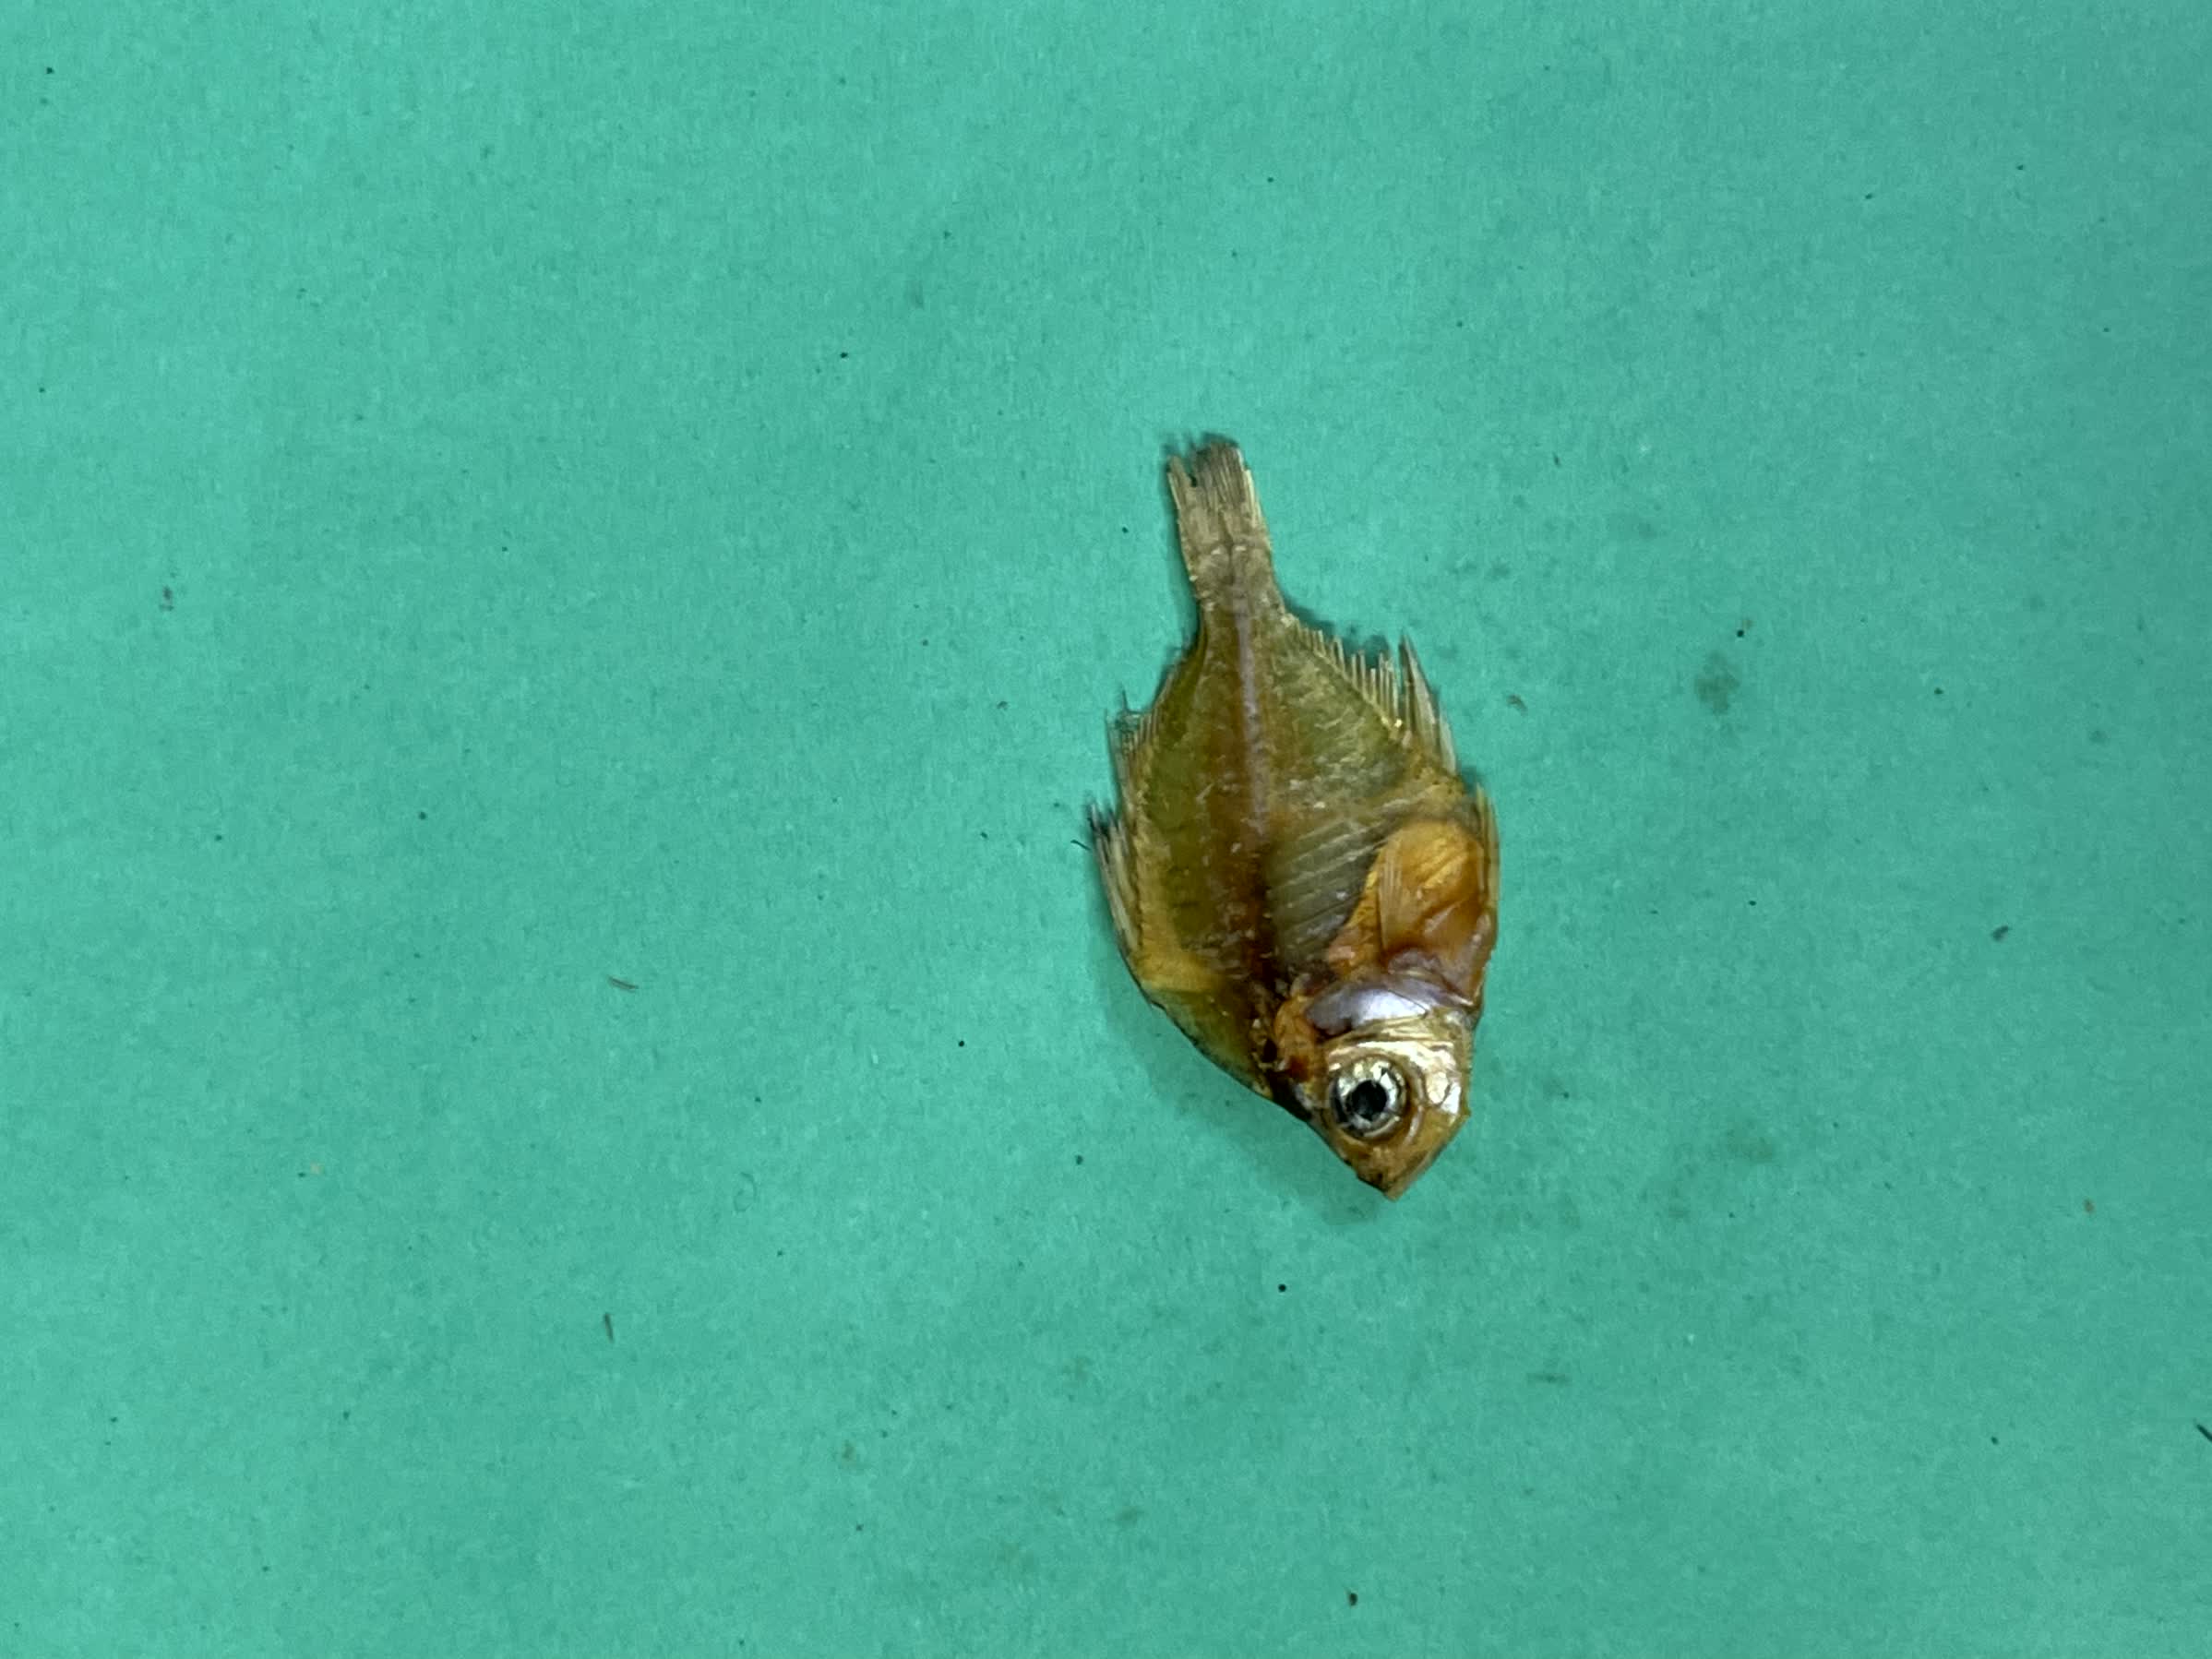
Species: Chanda